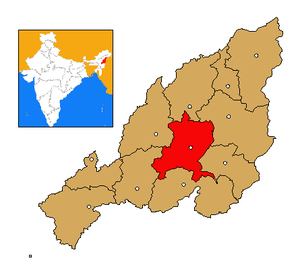
Le district de Zunheboto est un district de l'état du Nagaland, en Inde.